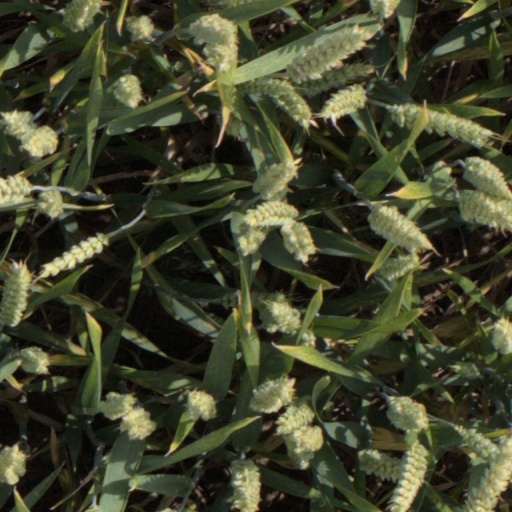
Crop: wheat